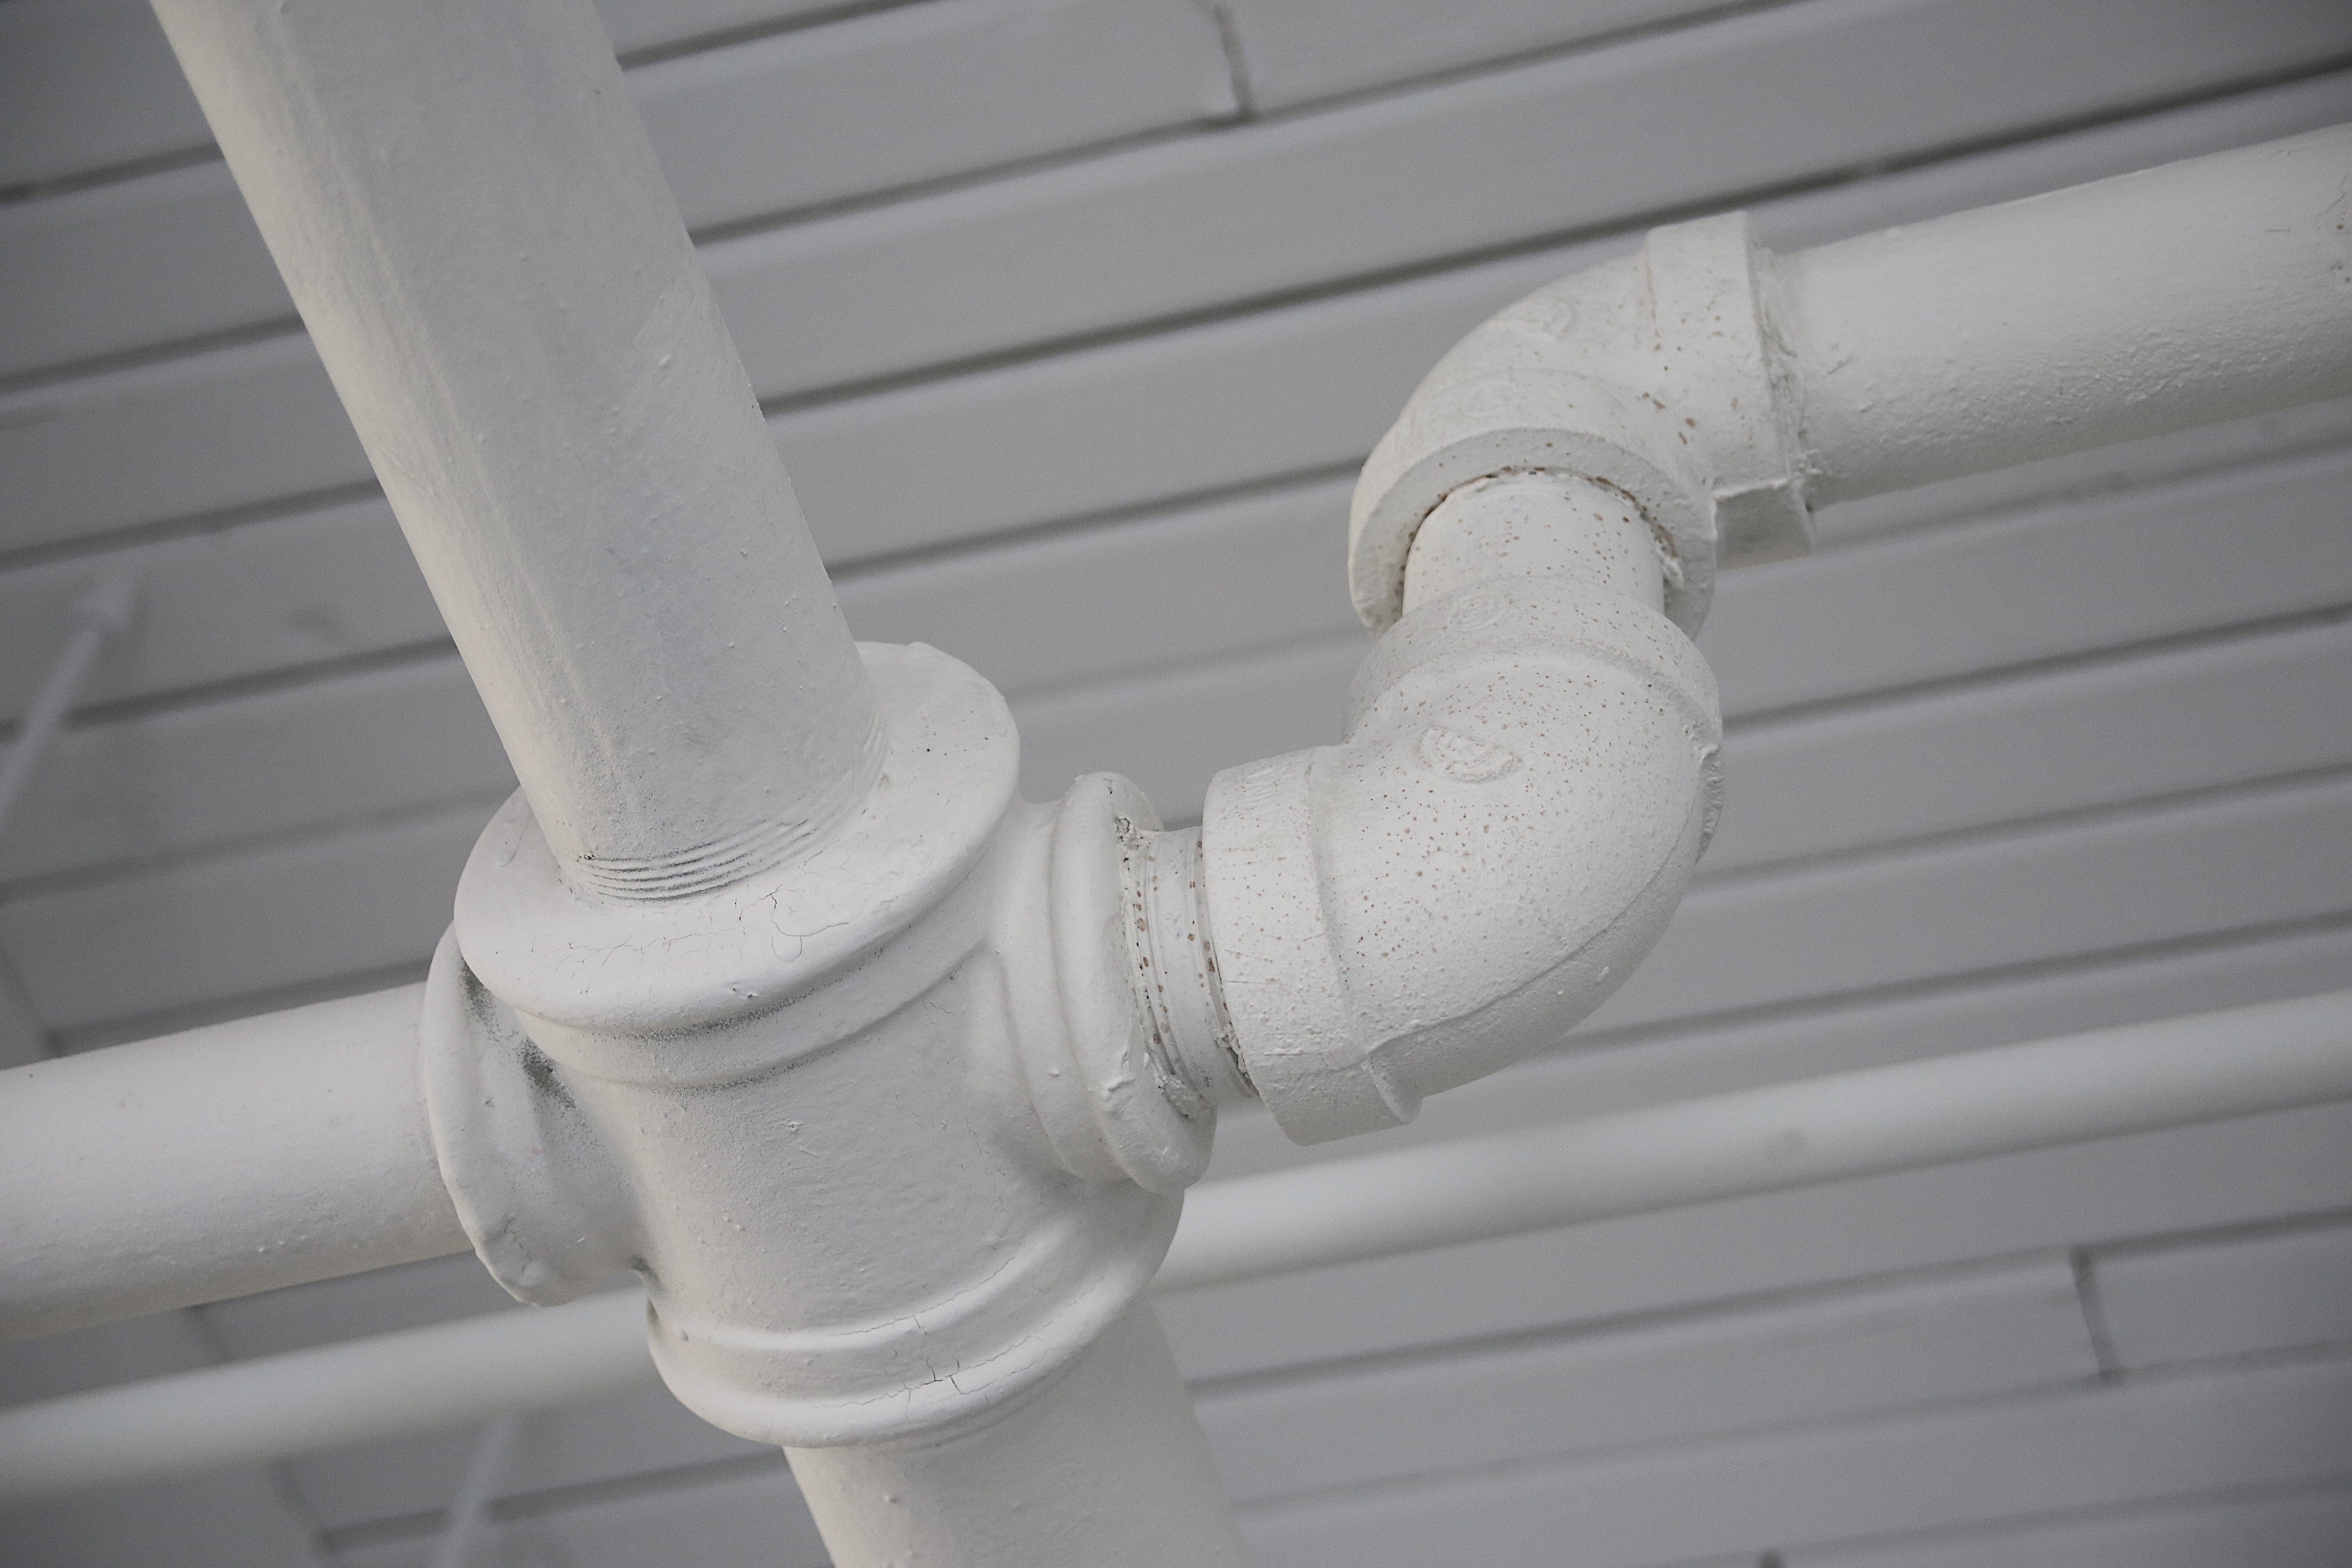
white, floor, ceiling, column, industry, product, tap, pipe, plumbing fixture